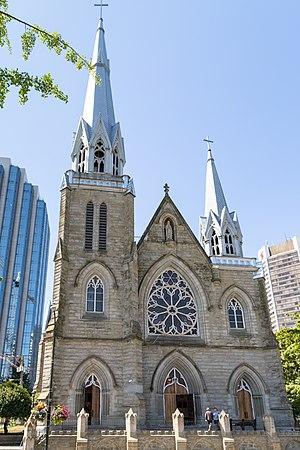
L'archidiocèse métropolitain de Vancouver, dans la province canadienne de la Colombie-Britannique, a été érigé canoniquement le 19 septembre 1908 par le pape saint Pie X. Son archevêque est Mᵍʳ Raymond Roussin et son archevêque émérite est Mᵍʳ Adam Joseph Exner. Le prélat siège à la cathédrale du Saint-Rosaire de Vancouver.
La cathédrale du Saint-Rosaire est l'église-mère de l'archidiocèse de Vancouver au Canada. L'évêque siégeant à la cathédrale est Mᵍʳ Raymond Roussin.